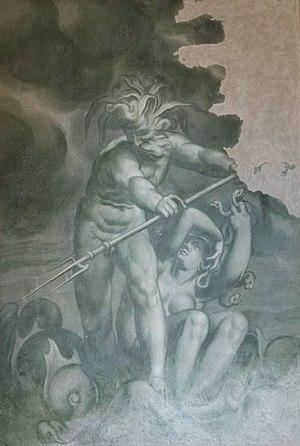
Villa Nichesola-Conforti est l'un des exemples les plus significatifs du modèle de villa du Cinquecento en Valpolicella. L'intérieur présente trois salles décorées par des fresques au sujet mythologique peintes par Paolo Farinati, peintre originaire de Vérone.